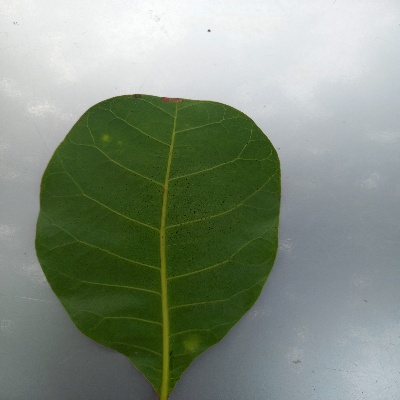
Crop: Cashew
Condition: healthy